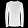
Label: Pullover